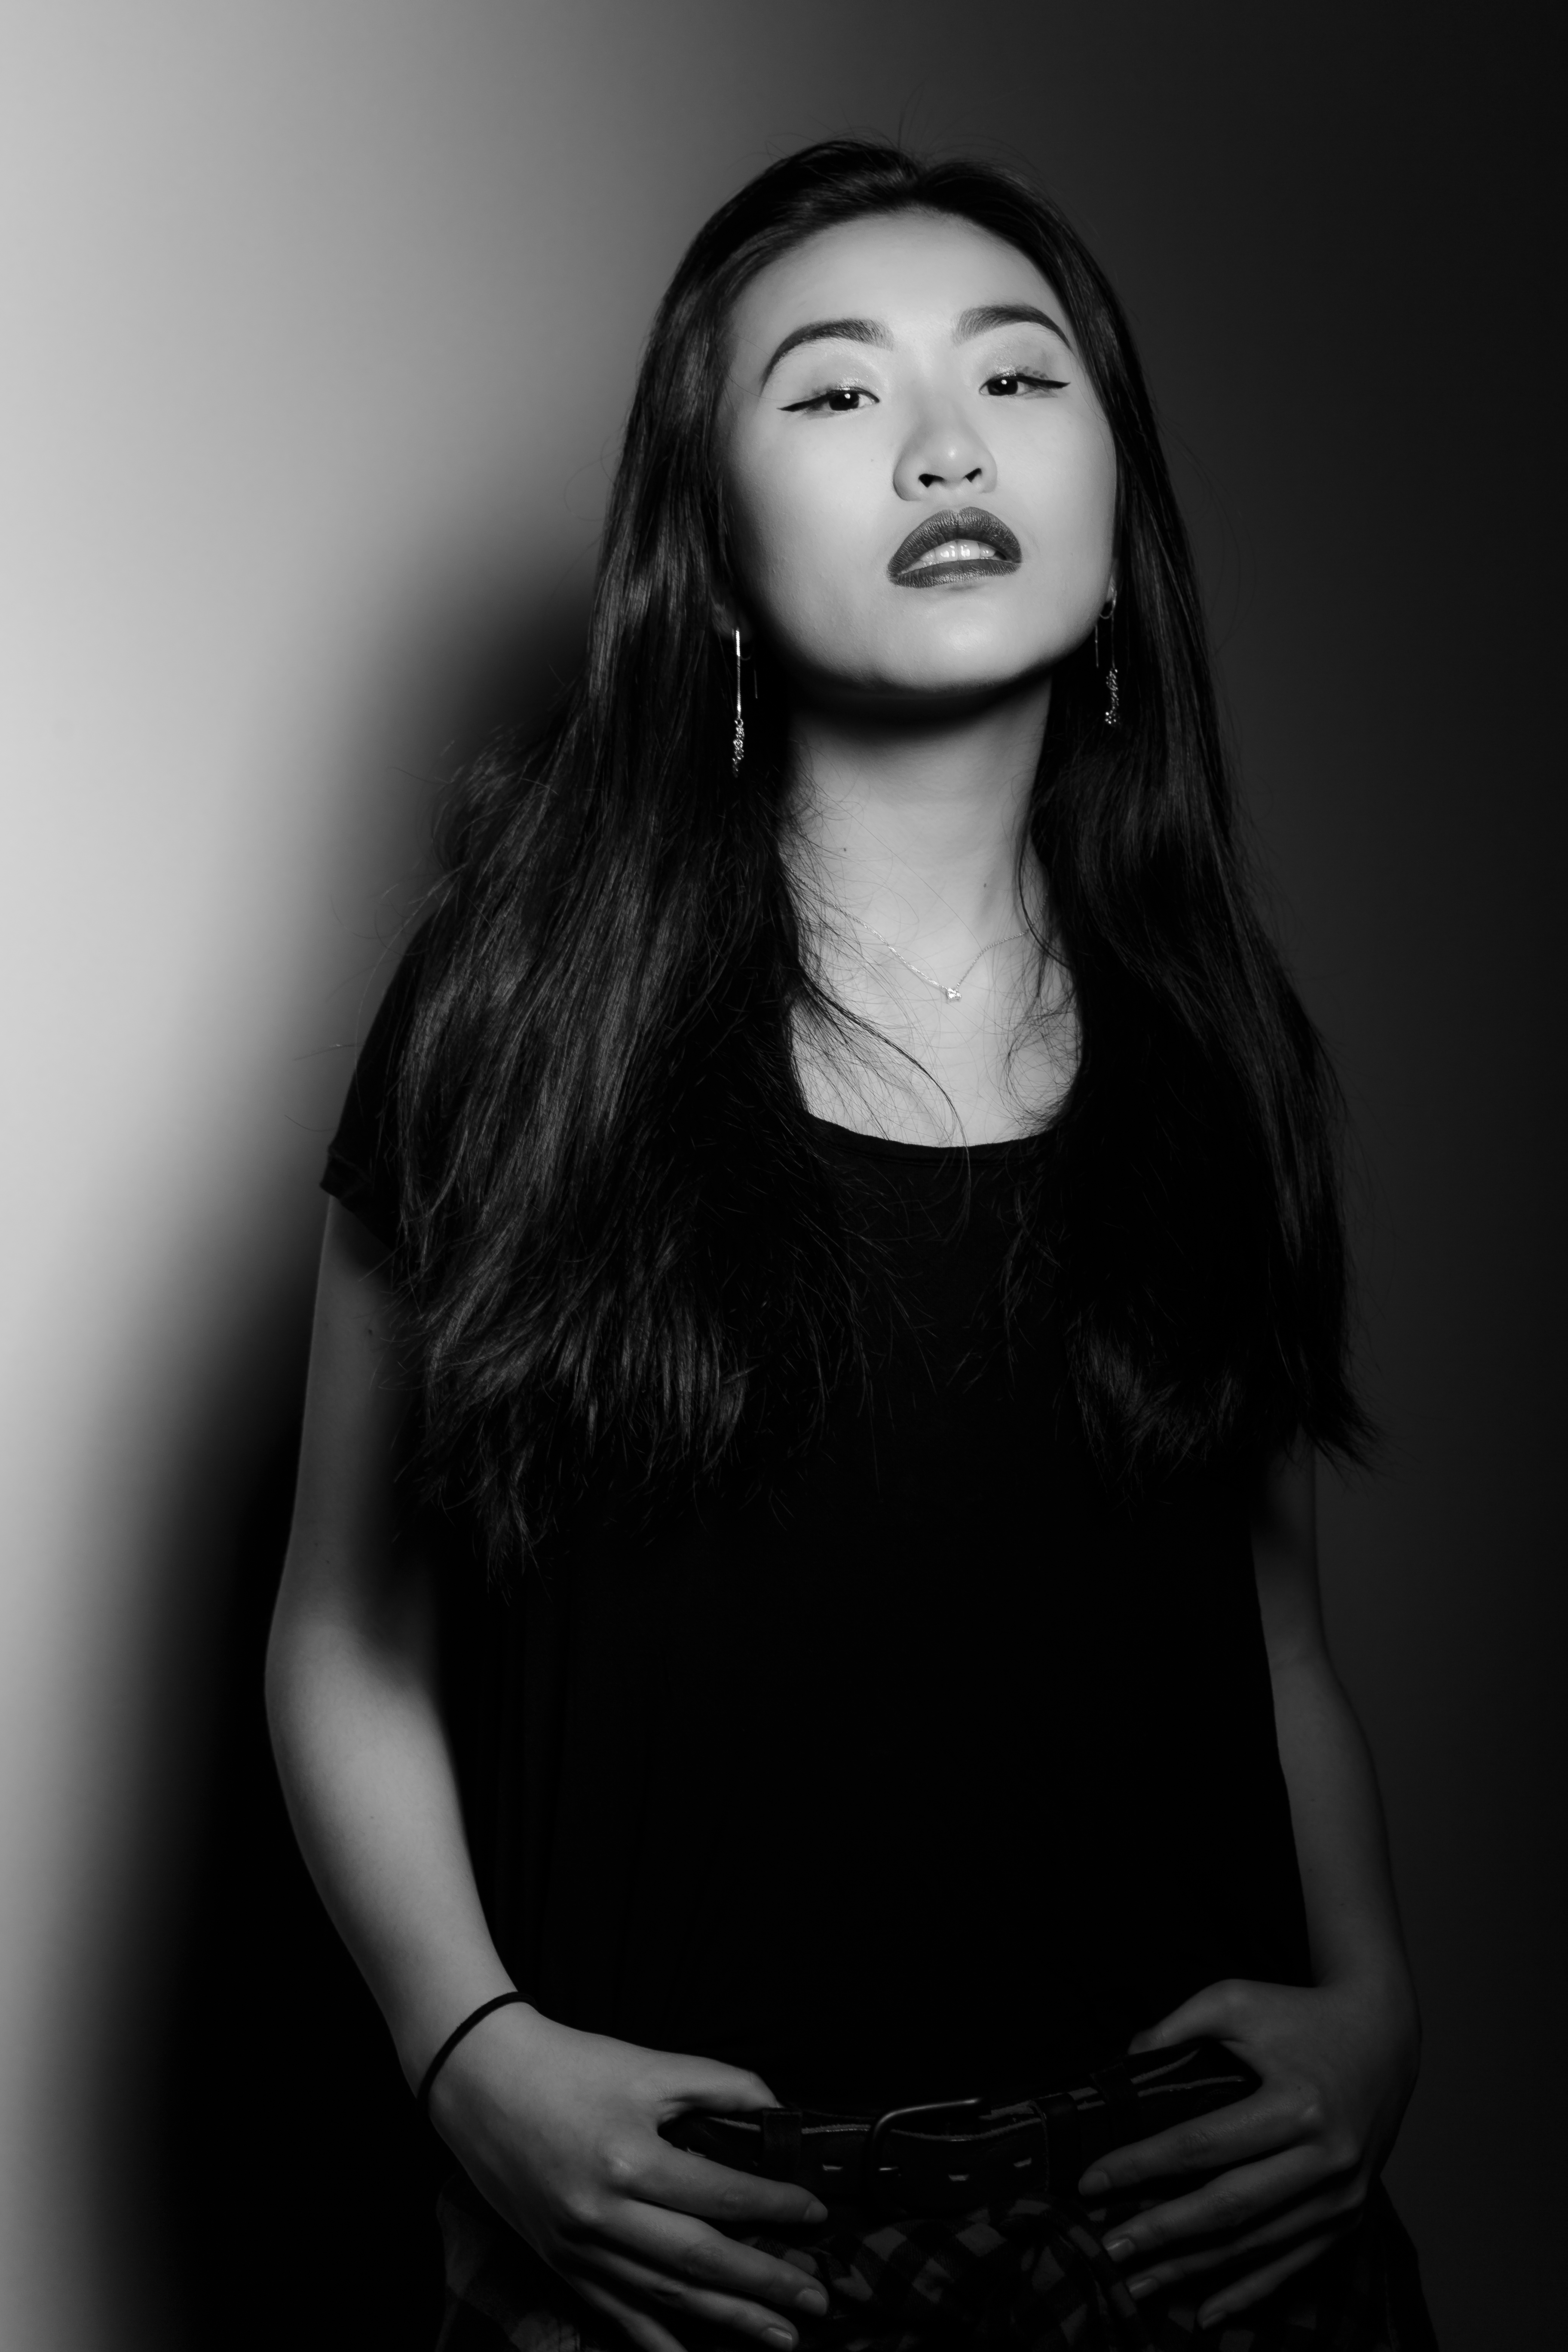
black and white, girl, woman, hair, white, photography, portrait, model, canon, darkness, fashion, black, monochrome, lady, facial expression, smile, long hair, black hair, face, eye, head, photograph, beauty, 6d, priolite, asianwoman, canon100mm28macro, photo shoot, brown hair, monochrome photography, portrait photography, film noir, art model